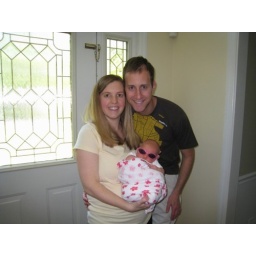
we just walked in the door from a hard day of eating and getting my diaper changed..